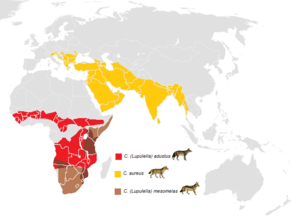
Chacal est le nom vernaculaire désignant en français plusieurs espèces de petite ou moyenne taille de la famille des Canidés. Comme le loup et le chien, ils appartiennent au genre Canis. On les trouve en Afrique, en Asie mais également en Europe méditerranéenne et plus particulièrement dans les Balkans.